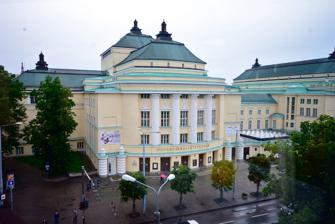
Building: Estonia Theatre
Country: Estonia
Year built: 1913
Theatre building in Tallinn, Estonia The Estonia Theatre building (the south facade , 2022) Estonia Theatre is an historic landmark building in central Tallinn , the capital city of Estonia . It houses the Estonian National Opera and the Estonian National Symphony Orchestra . The original Estonia Theatre building was designed in Jugendstil by Finnish architects Armas Lindgren and Wivi Lönn , and constructed between 1911 and 1913 on the initiative of the Estonia Society , with popular effort and widespread financial support from the Estonian people. The Estonia Theatre was opened to the general public on 24 August 1913. At the time, it was the largest building in Tallinn. After the Republic of Estonia had become an independent country in 1918, the Estonia Theatre building was the main venue of the newly elected Estonian Constituent Assembly in April 1919. The Assembly disbanded itself after following parliamentary elections, in December 1920. The theatre building was extensively damaged by fire in the Soviet aerial bombing raid on Tallinn on 9 March 1944. It was reconstructed in a classical style, with additional elements of Stalinist architecture , and reopened to the public in 1947. Starting from 1946, the building also housed the premises of the newly created Tallinn Ballet School . In March 1990, during the period of nonviolent resistance to the Soviet rule, the Estonia Theatre building became the site of the newly elected grassroots parliament, the Congress of Estonia . The Congress disbanded itself after the independent Republic of Estonia had been restored in 1991, when a new parliament had been elected in September 1992. The building now has two large auditoriums in two separate wings. A Concert Hall is located in one wing of the building. The Concert Hall was entirely renovated in 1997. A separate, smaller chamber hall was reconstructed and opened to the public in 2006. Gallery Opening session of the Estonian Constituent Assembly in the Estonia Theatre, 23 April 1919 The original Estonia theatre building, c. 1920 View of the theatre building from north, c. 1930 A wartime anti-Soviet leaflet depicting the Estonia Theatre after the 1944 bombing ("Vengeance Will Rise from the Flames!") The Estonia Theatre building in 2015 See also Estonian Drama Theatre References